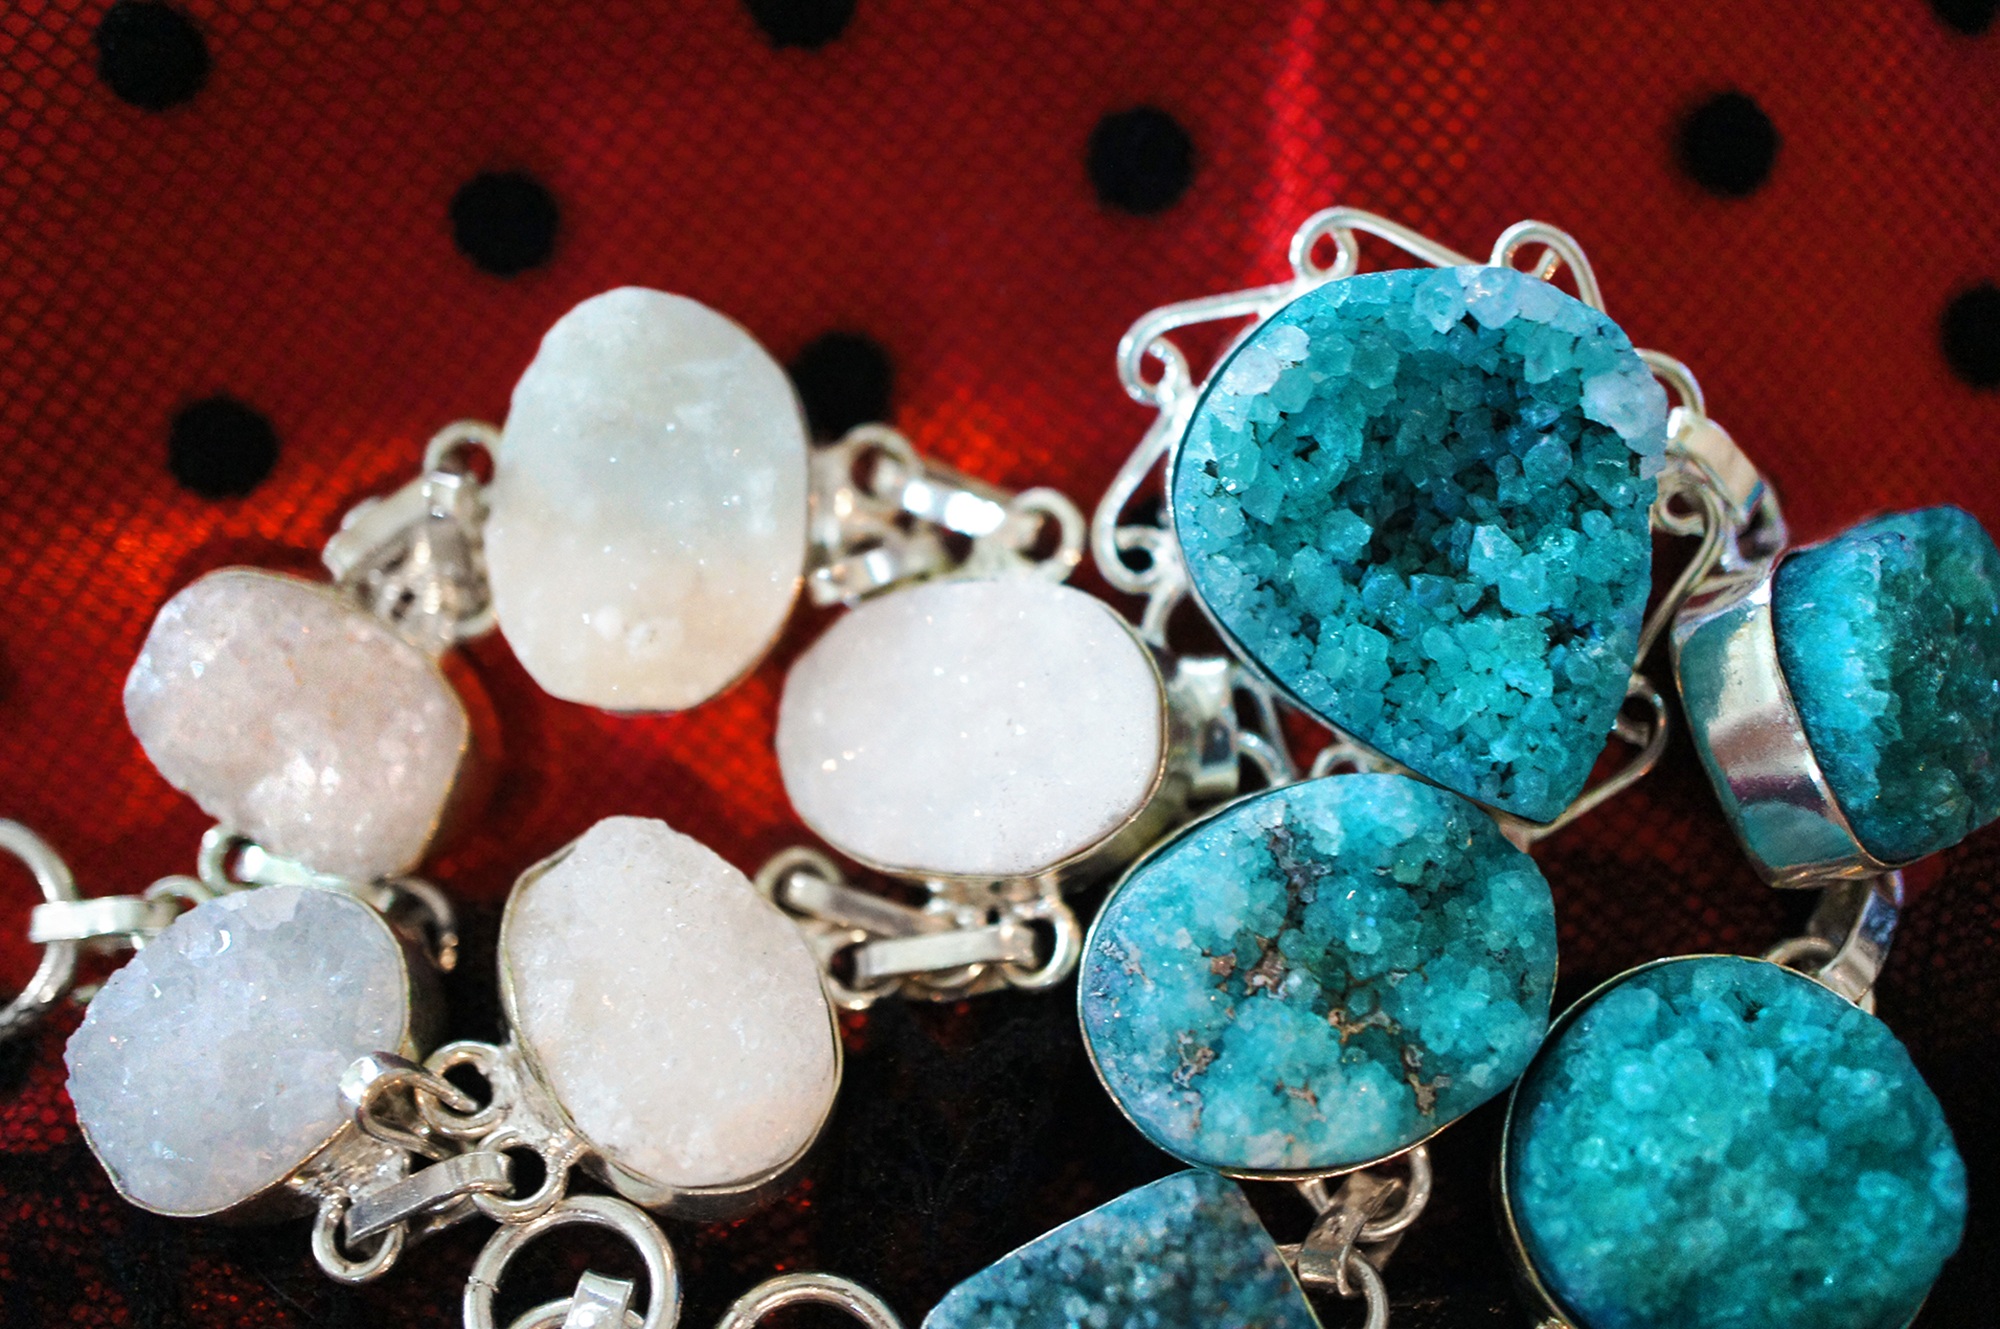
white, petal, stone, fashion, point, bead, jewelry, bracelet, jewellery, jewel, art, turquoise, teal, gem, crystal, gemstone, quartz, fashion accessory, drusy, druzy